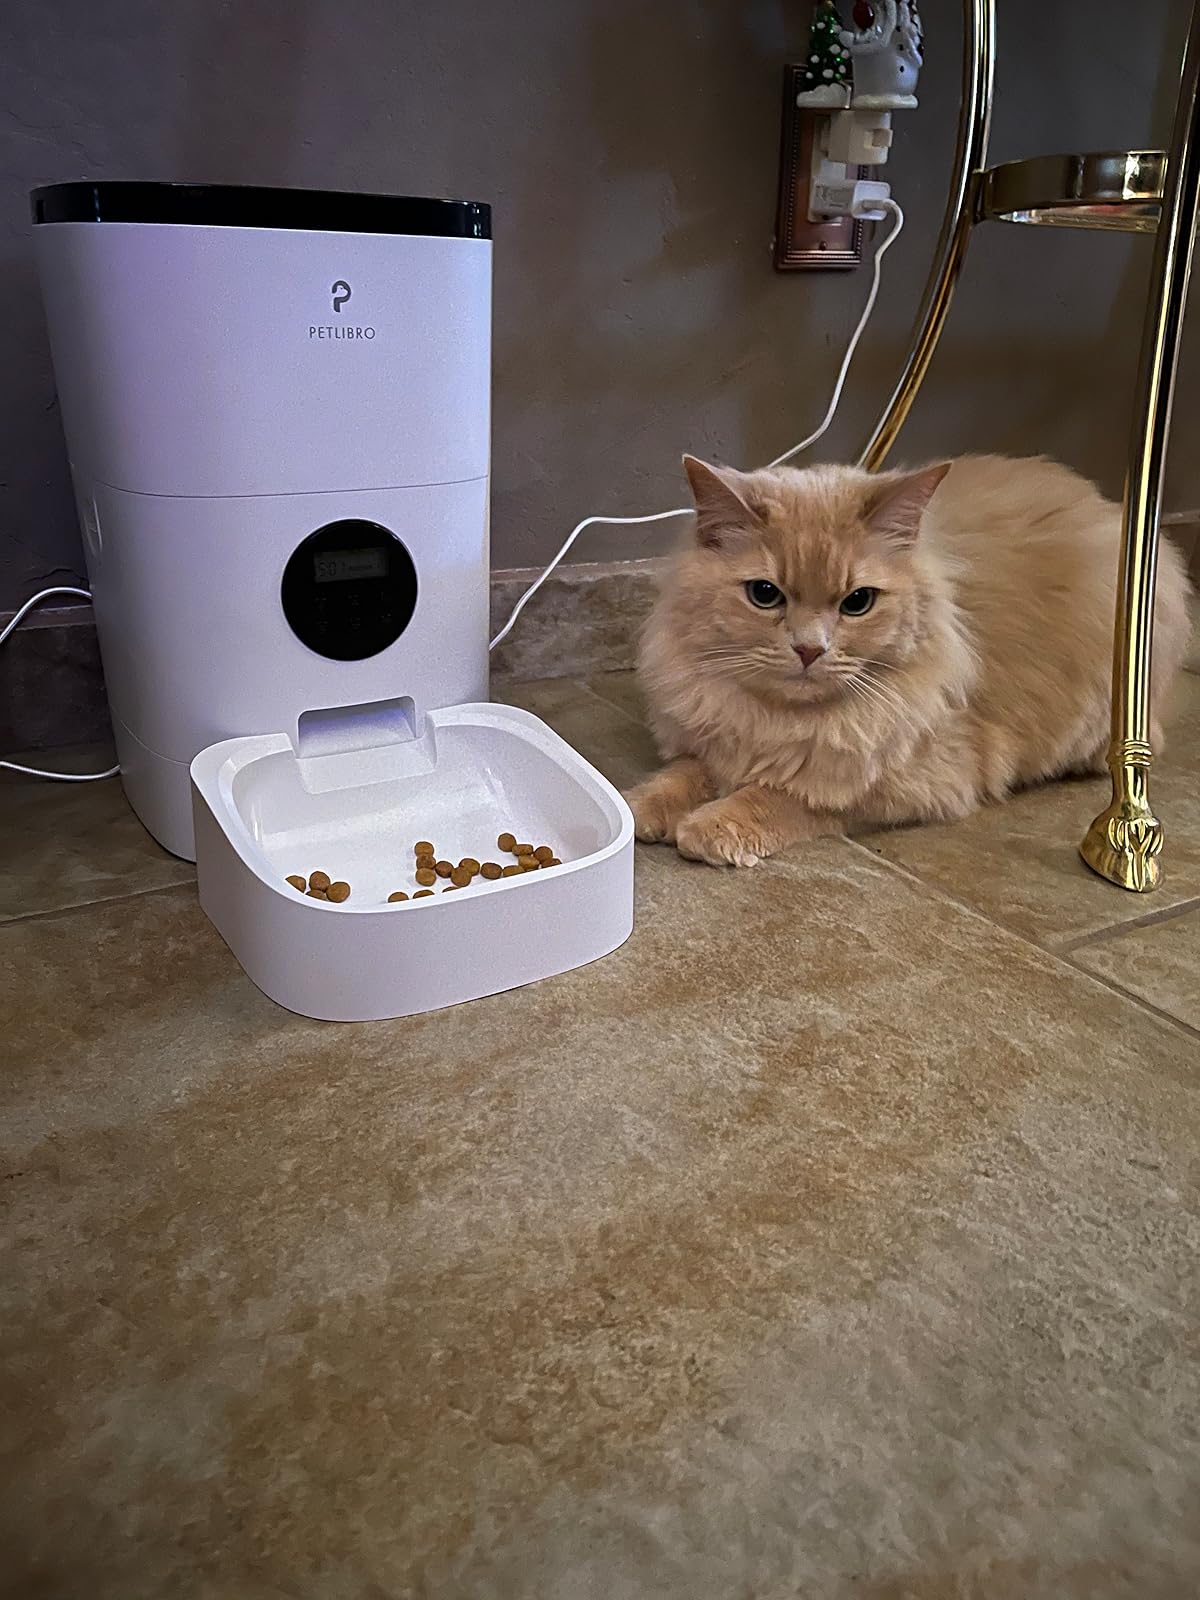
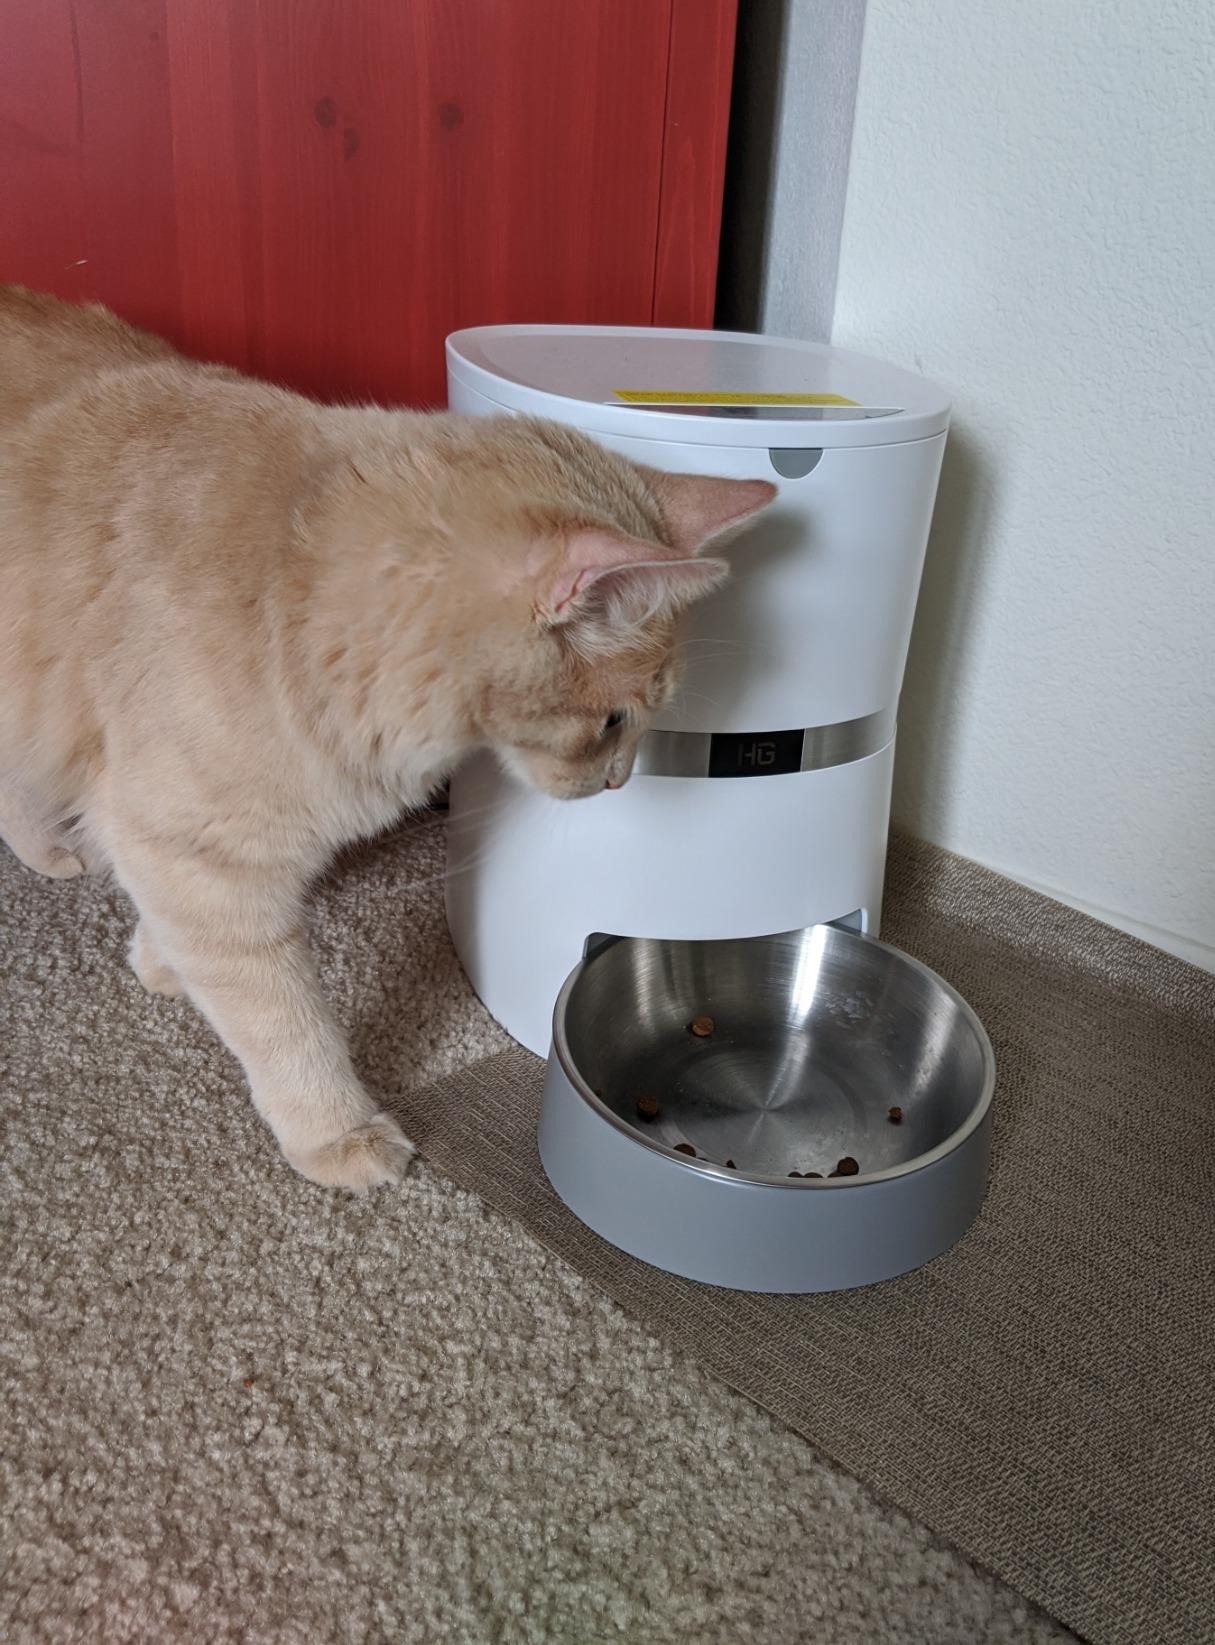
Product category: items_feeder
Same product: no